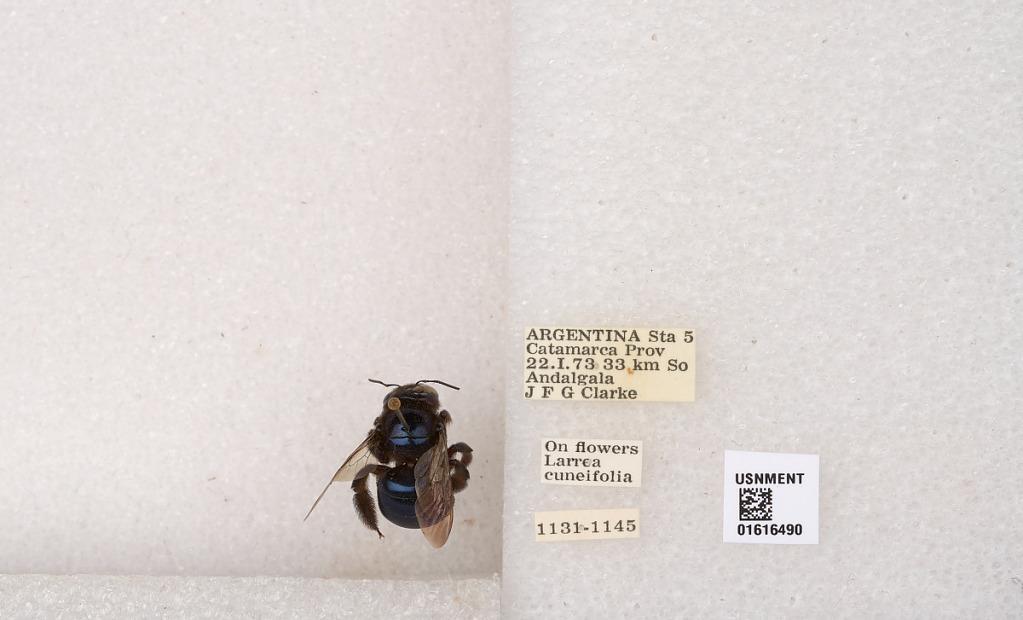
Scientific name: Xylocopa (Schonnherria) splendidula Lepeletier
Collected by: J. Clarke
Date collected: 1973-1-22
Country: Argentina
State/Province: Catamarca
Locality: Sta. 5, 33 km So. Andalgala